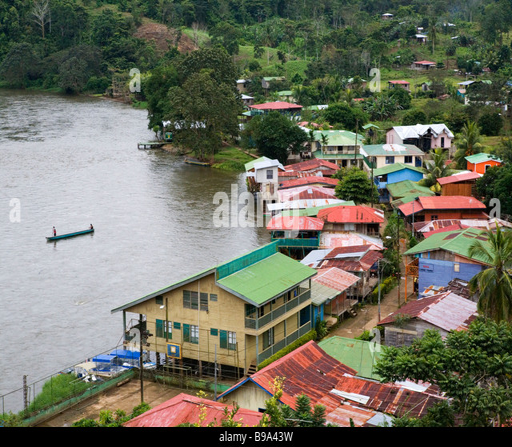
a view from the fortress down